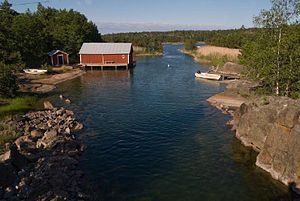
Åland / Geografi / Flora og Fauna
Åland er en finsk selvstyrende øgruppe med 26.530 indbyggere, beliggende i den nordlige del af Østersøen ved indgangen til Den Botniske Bugt og ca. 40 km fra den svenske og 100 km fra den finske kyst. Øgruppen består af over 6.500 øer og skær. Hovedstaden er Mariehamn.